Hand fan

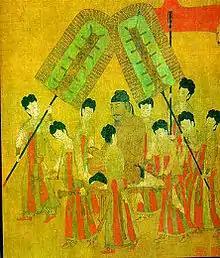
Female attendants of Emperor Taizong holding large oblong fans known as or

Archaeological ruins and ancient texts show that the hand fan was used in ancient Greece at least from the 4th century BC and was known as a , or. Fans were also used to keep flies away (like a fly-flapper), this kind of fan was less stiff and was named μυιoσόβη. Another use for a fan was to fan the flame, e.g. in cookery or at the altar.